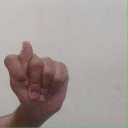
अक्षर: ट